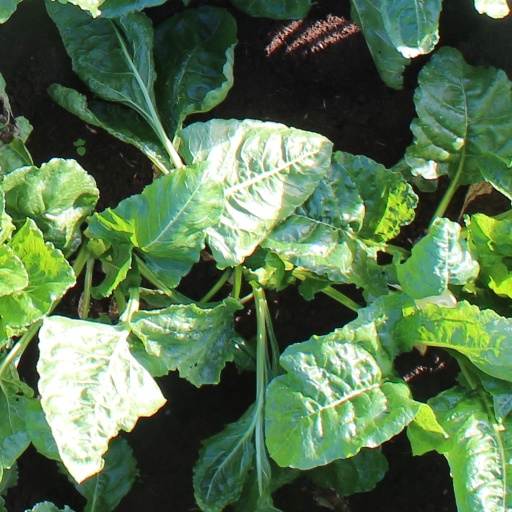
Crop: sugar beet